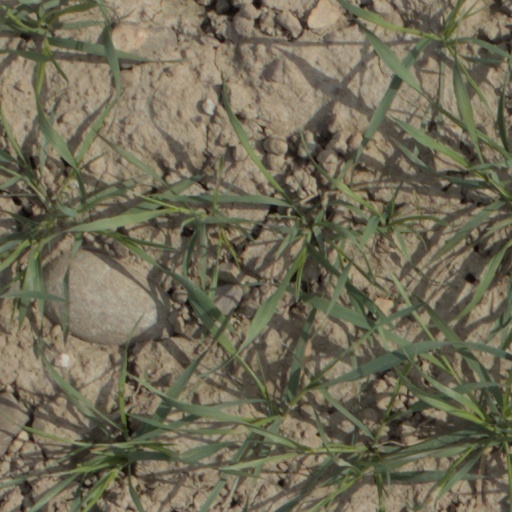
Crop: wheat